Fengtian clique

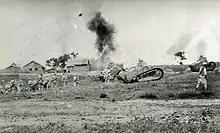
Renault FT tanks of the Fengtian army, c. 1928.

Manchuria, during the Xinhai Revolution, was looked upon by foreign powers as an easy target for its industry, land, and economic benefits. In 1911, the Japanese and Russians, seeing an opportunity, decided to divide Manchuria. However, the director of the Mantetsu, Nakamura Yoshikoto, believed that encouraging the revolutionaries would directly lead to an easy full occupation of Manchuria by Japan. Throughout the revolution, Zhao Erxun and Zhang Zuolin managed to preserve order in the provinces, avoiding a Japanese invasion. In 1912, Zhang cracked down on a Japanese–Manchu plot to create an independent Manchuria.